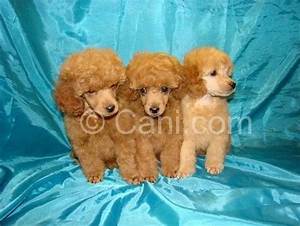
Label: cane